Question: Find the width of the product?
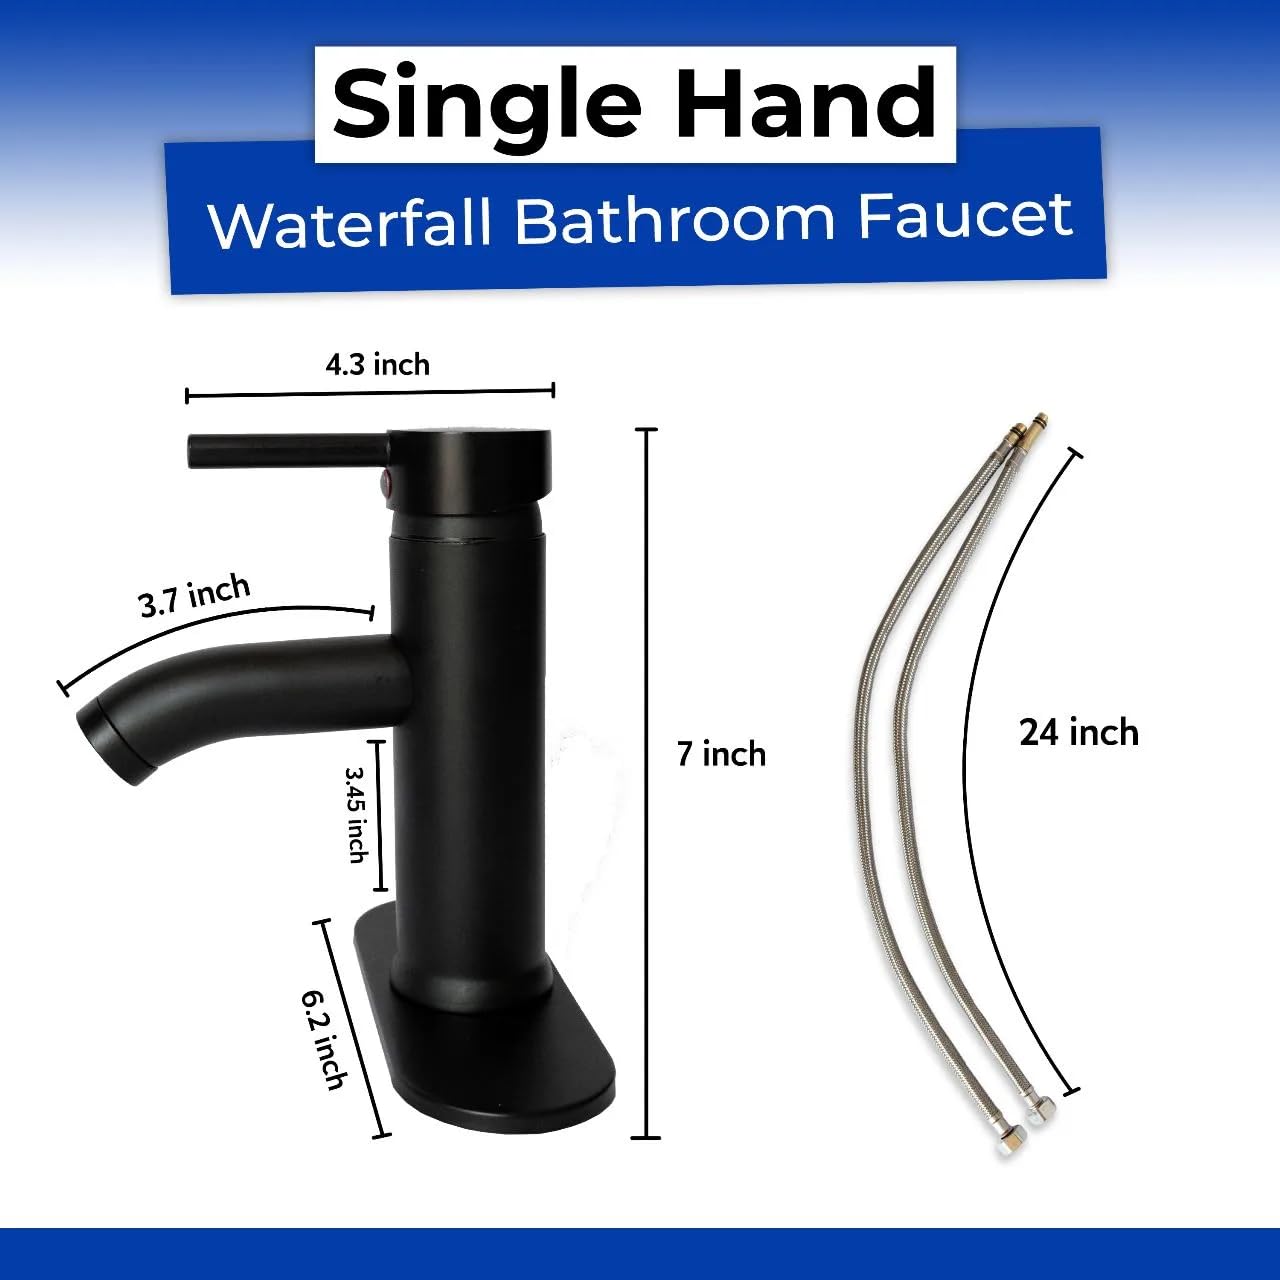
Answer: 4.3 inch